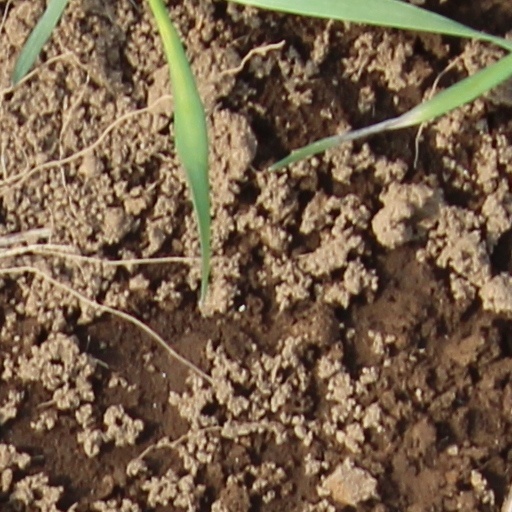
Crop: wheat